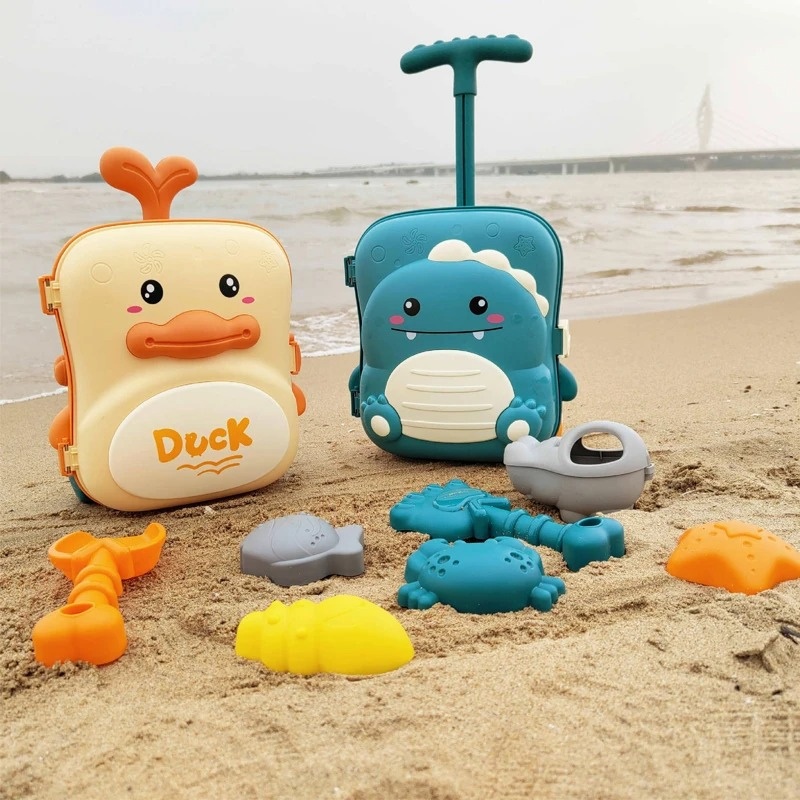
SandCart
Experience the joy and ease of sunny beach days with SandCart, the ultimate lightweight playmate that transforms every sandy shore into a playground of imagination and adventure, fostering fun and cherished family memories. From Sandcastles to Treasure Hunts With SandCart, your kids will unlock a treasure chest of activities. It comes complete with playful shapes, a rake, a shovel, a watering can, and a water mill. Each piece inspires creativity and helps develop fine motor skills as they build, dig, and sculpt their sandy masterpieces. Foster Confidence with Every Pull Thanks to the convenient handle, even the littlest adventurers can easily take their beach trolley from the car to the coastline. It’s just the right size for them to manage on their own, empowering them to take charge of their playtime. This independence is a gift in itself, promoting confidence and pride in young explorers. DETAILS All-in-One Kids' Lightweight Beach Toys Lightweight Design: Just 0.65 kg Includes Playful Beach Tools Promotes Creative Outdoor Play Fosters Independence and Confidence Durable for Endless Beach Days Choices of 4 Styles: Blue Whale, Purple Whale, Dinosaur, Duck Includes: 4x Shapes, 1x Rake, 1x Shovel, 1x Watering Can, and a Water Mill Age Recommendations: 3-5+ Years For Sizing Please See Product Pictures
Brand: WEIQUEEN
Category: Toys & Games > Toys > Beach & Sand Toys